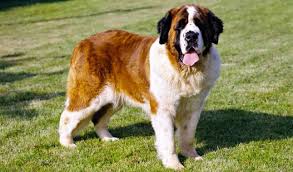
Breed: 211-n000068-Saint_Bernard